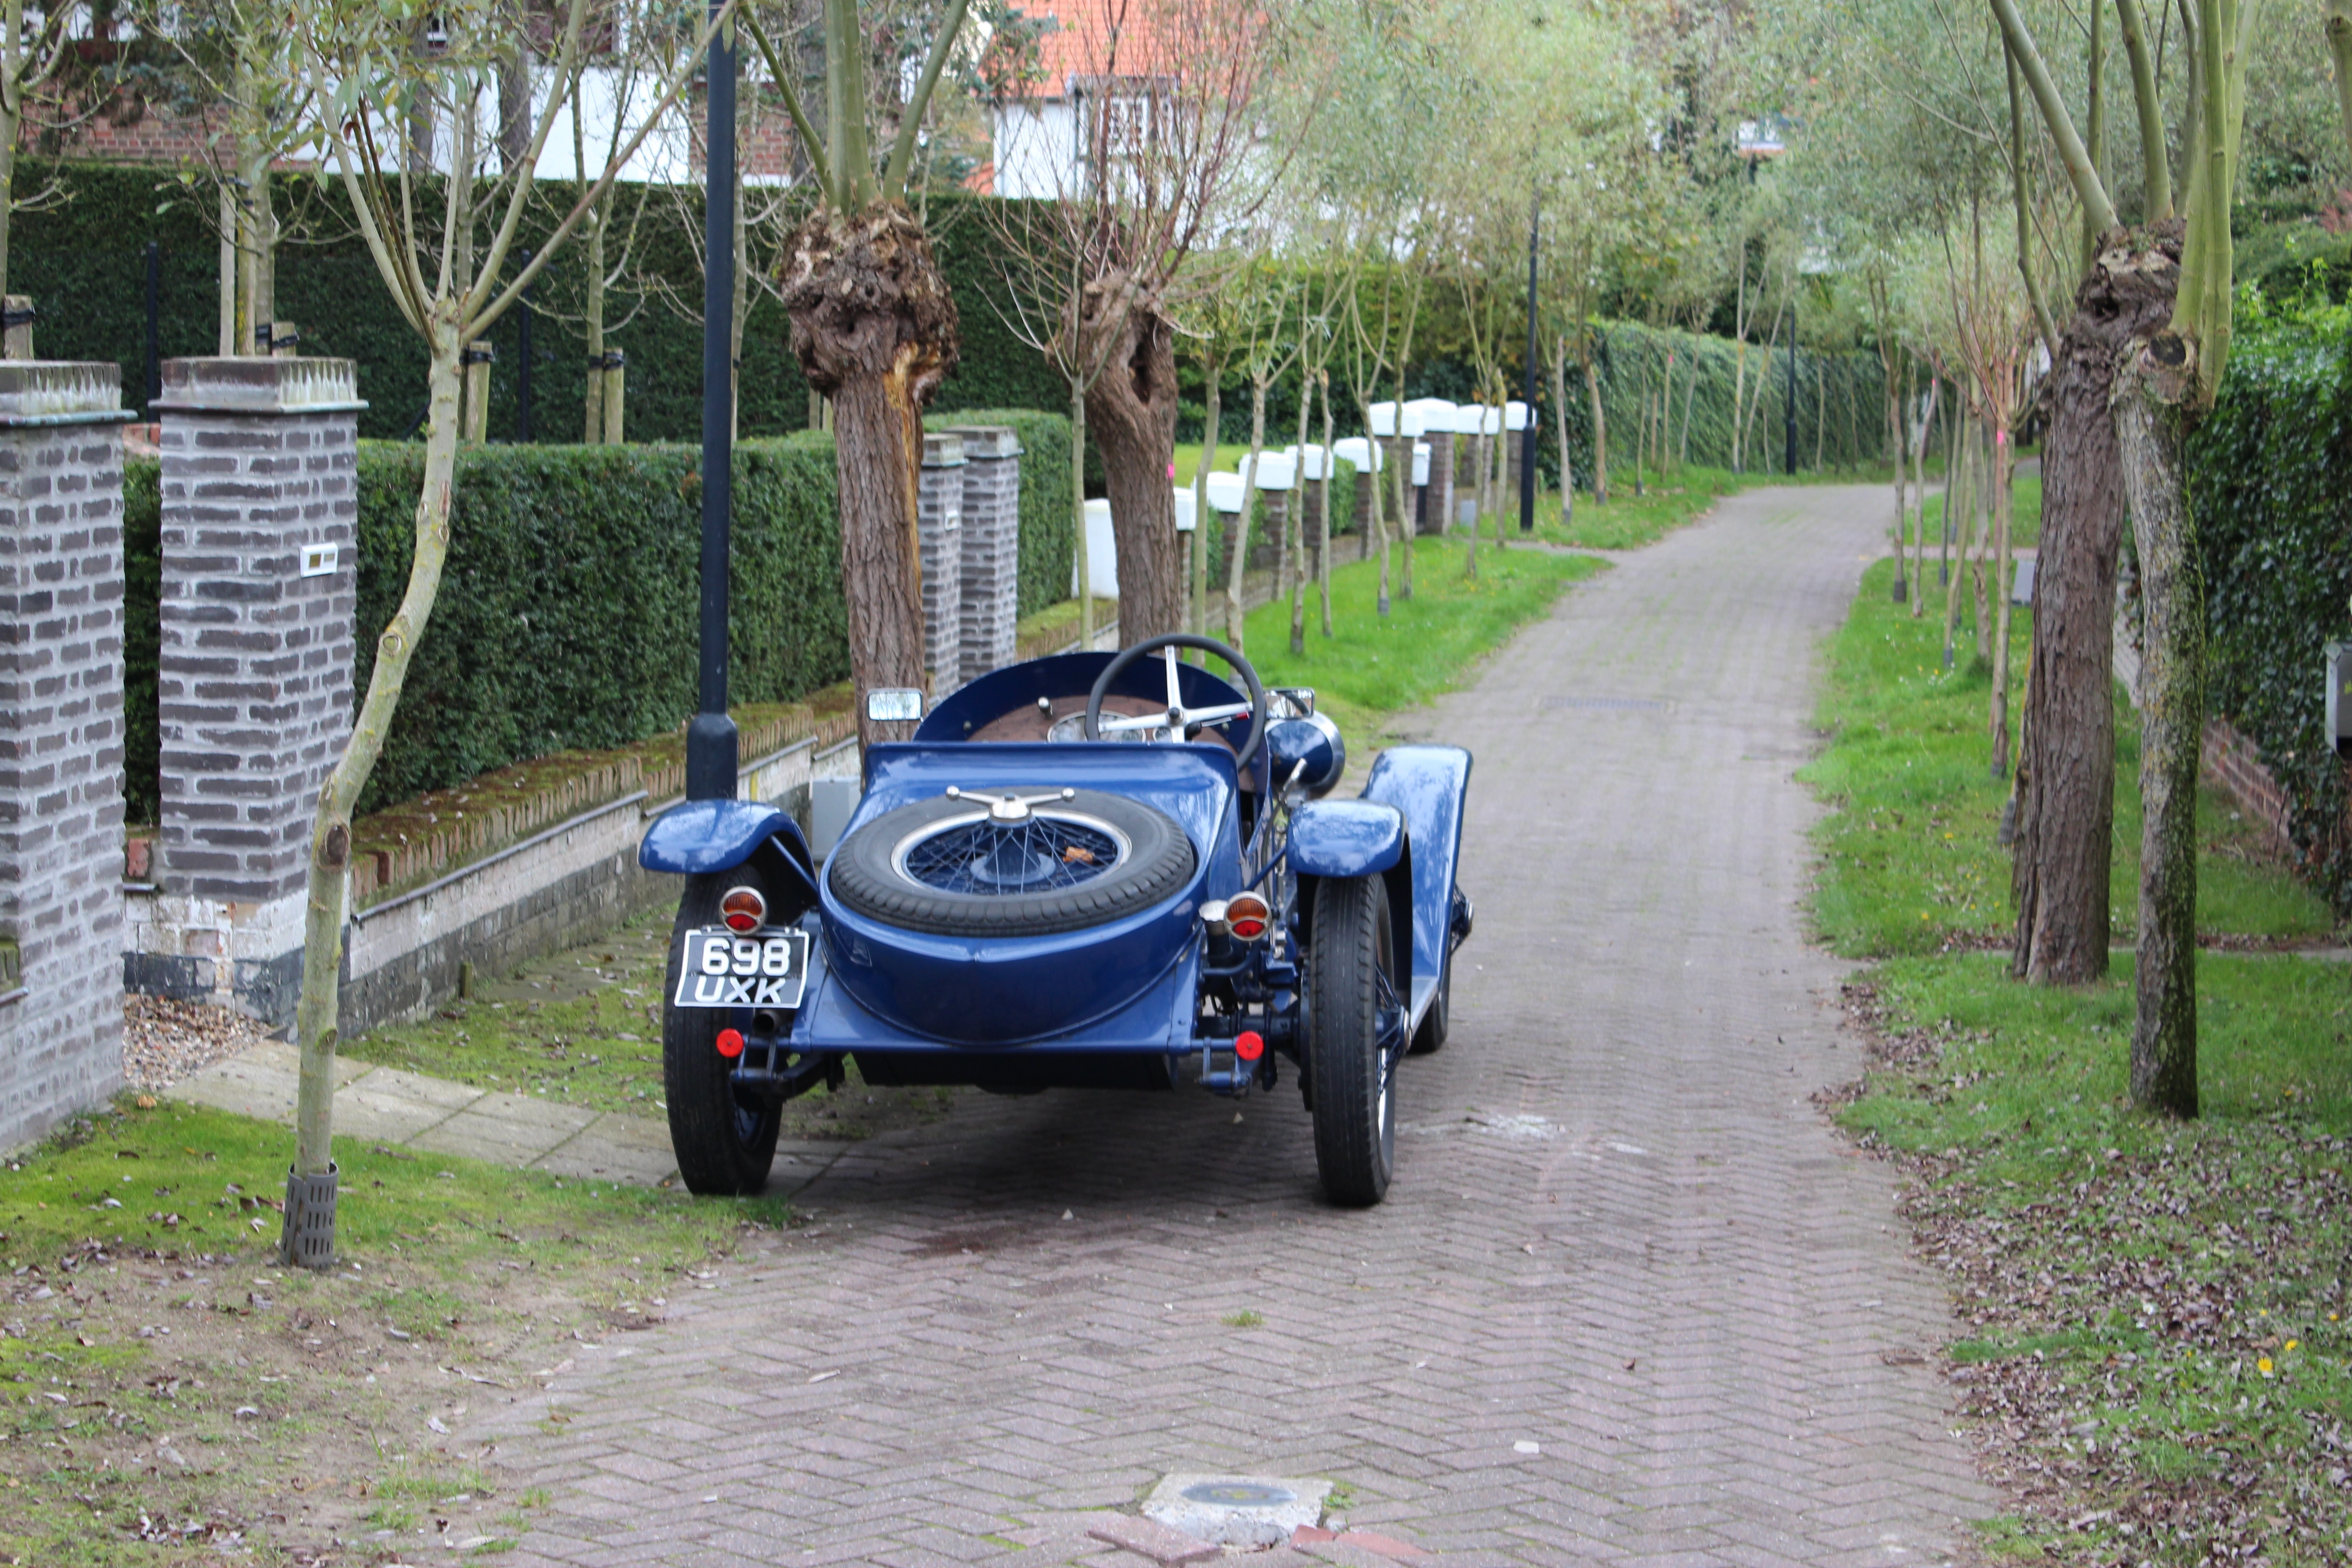
road, street, car, antique, old, narrow, vehicle, park, classic car, sports car, vintage car, trees, race, supercar, little, land vehicle, locomobile, automobile make, off roading